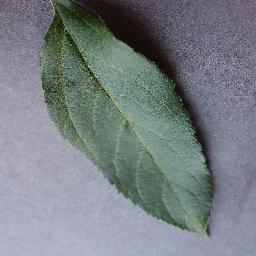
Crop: apple
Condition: healthy